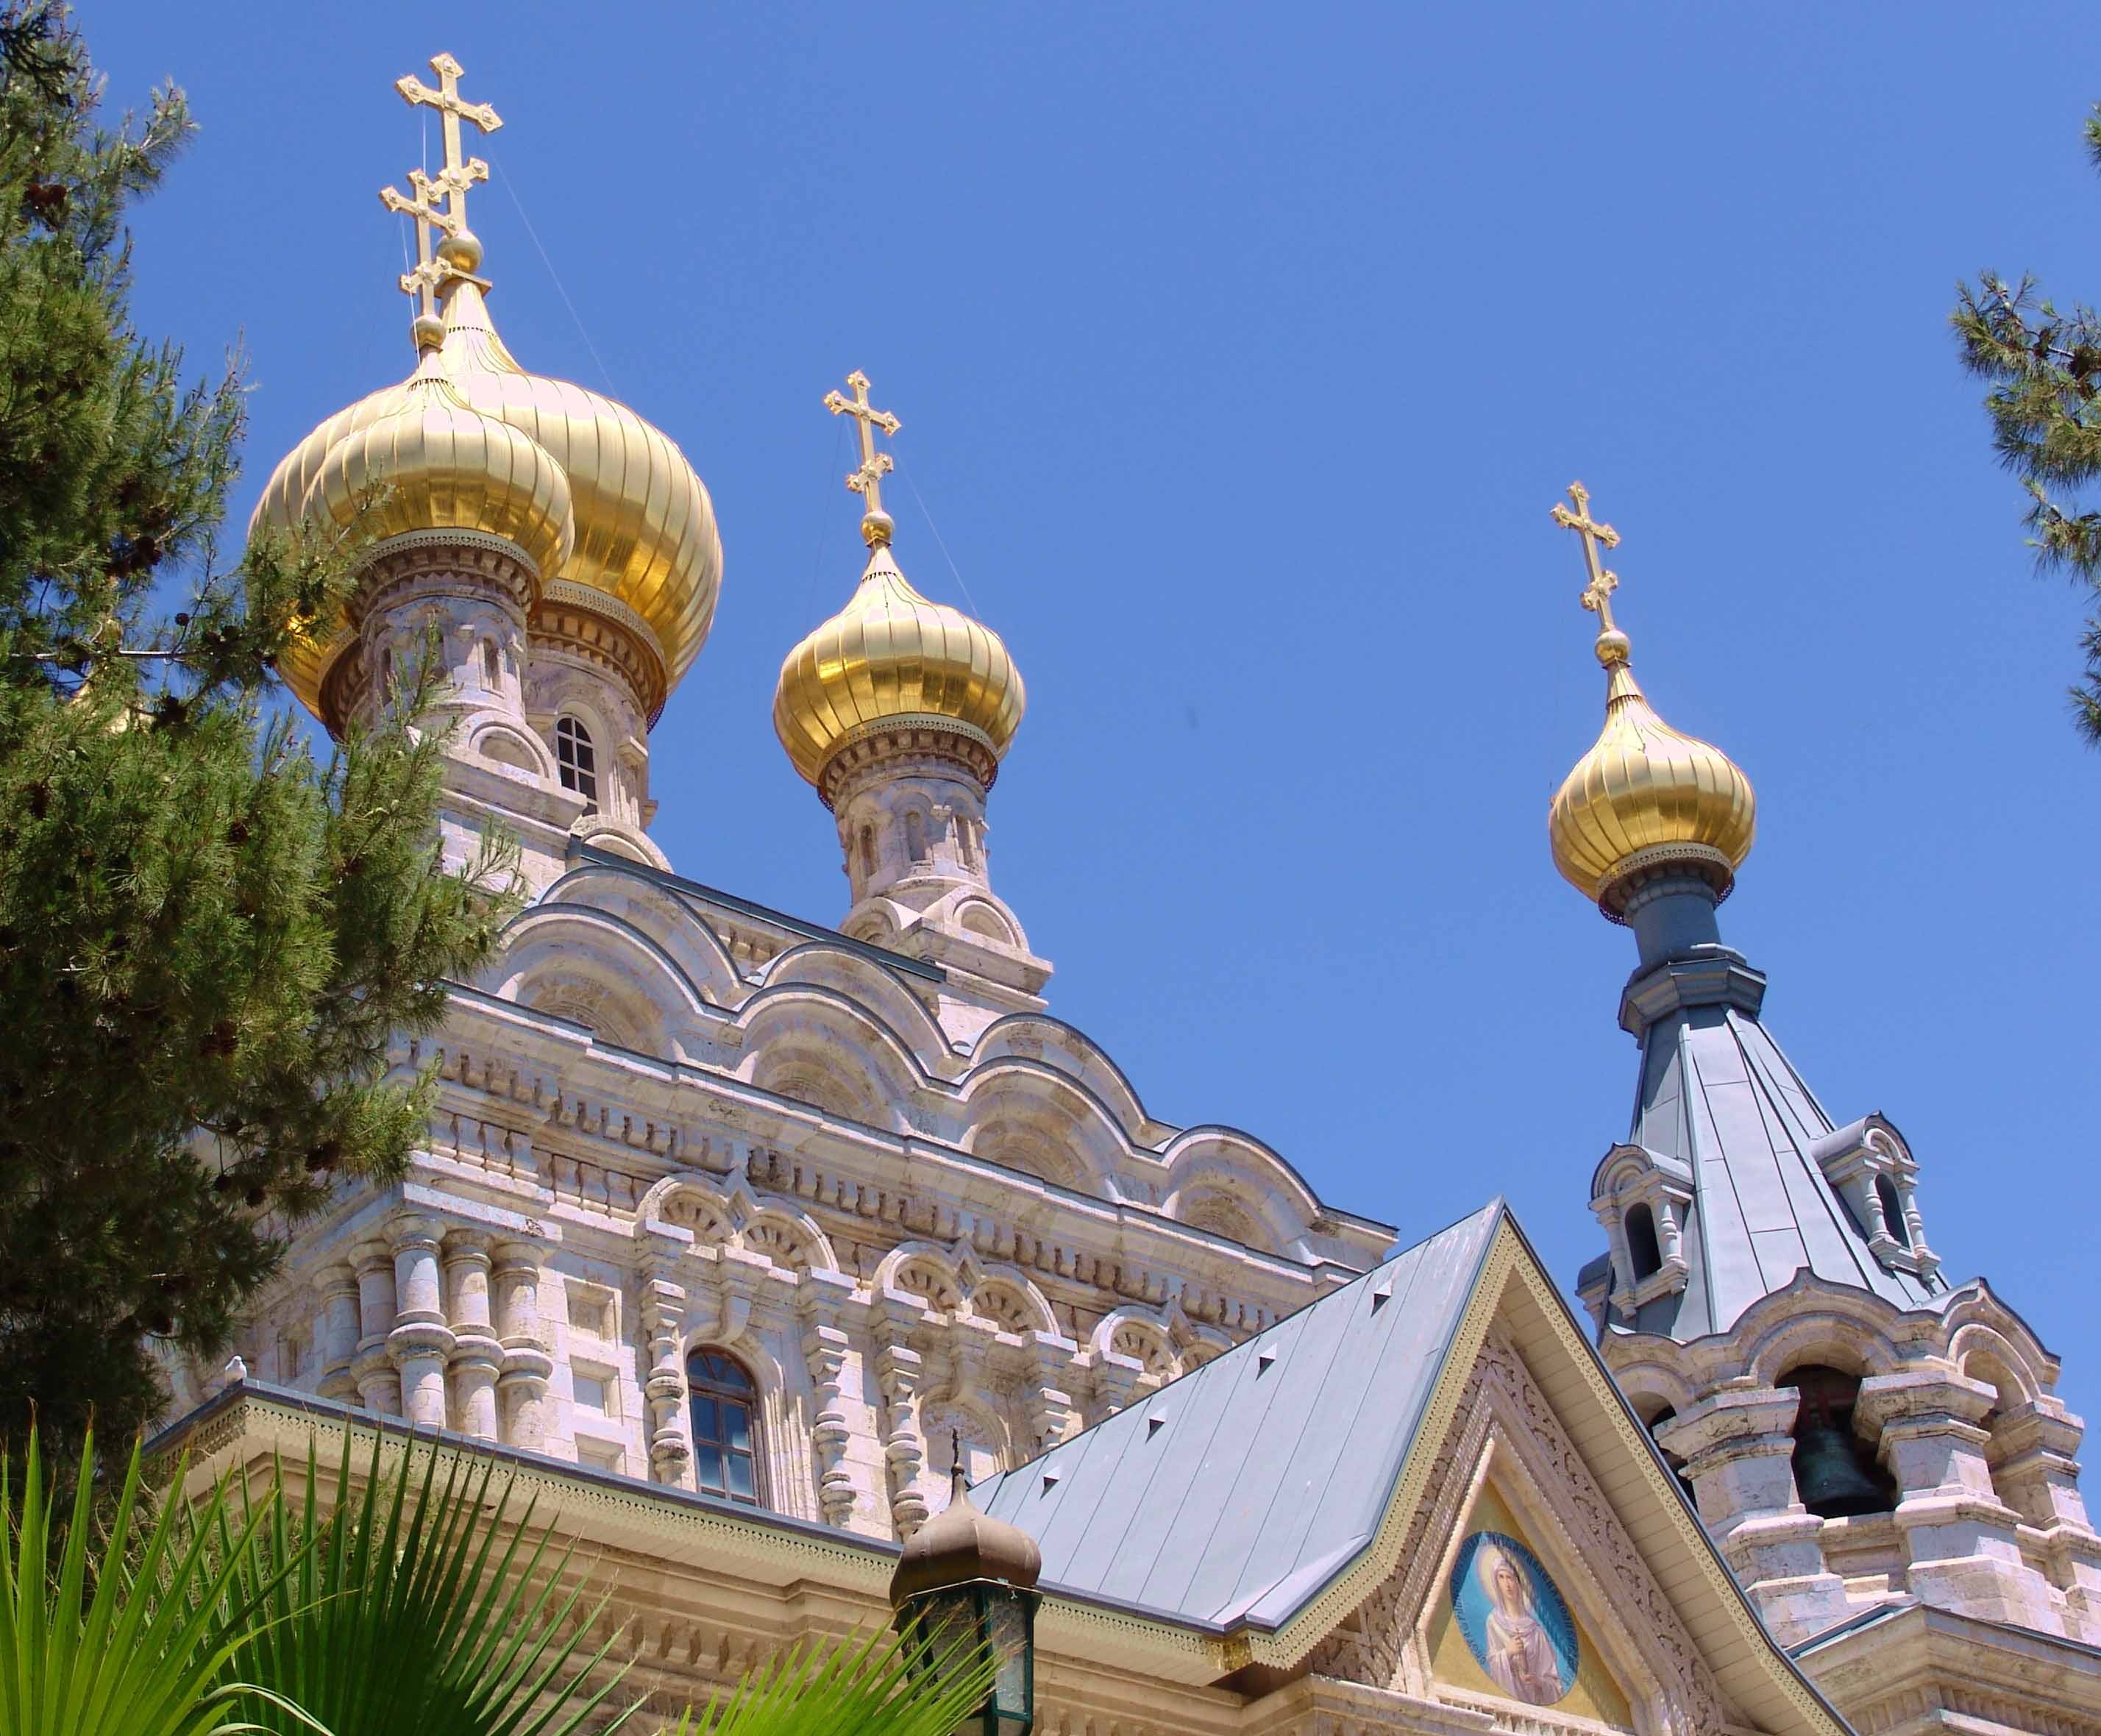
architecture, building, palace, heaven, religion, landmark, facade, church, cathedral, chapel, exterior, cross, christian, place of worship, spiritual, religious, catholic, christ, temple, faith, monastery, saint, shrine, mosque, prayer, culture, christianity, worship, holy, basilica, dome, traditional, god, wat, devotion, spirituality, catholicism, belief, unesco world heritage site, historic site, ancient history, russian orthodox, byzantine architecture